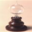
Label: lamp